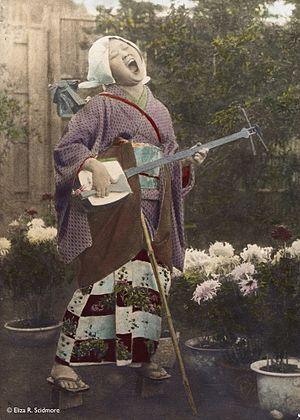
Les goze étaient des femmes japonaises aveugles itinérantes qui travaillaient dans la musique et qui jouaient, le plus souvent, du shamisen.